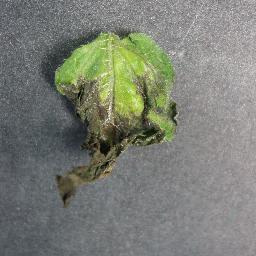
Label: Tomato___Late_blight